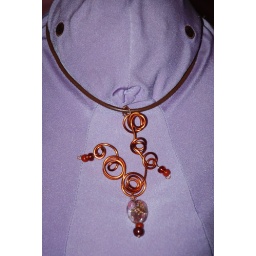
Copper color wire with rose glass bead in center and leather chord. Peep feels pretty today.